Cardinal Stadium (1956)

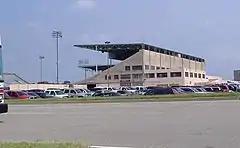
Exterior of Cardinal Stadium pictured in 2006

The stadium was renamed Cardinal Stadium in 1982 when the Louisville Redbirds (now the Louisville Bats) of the American Association became co-tenants of the stadium.